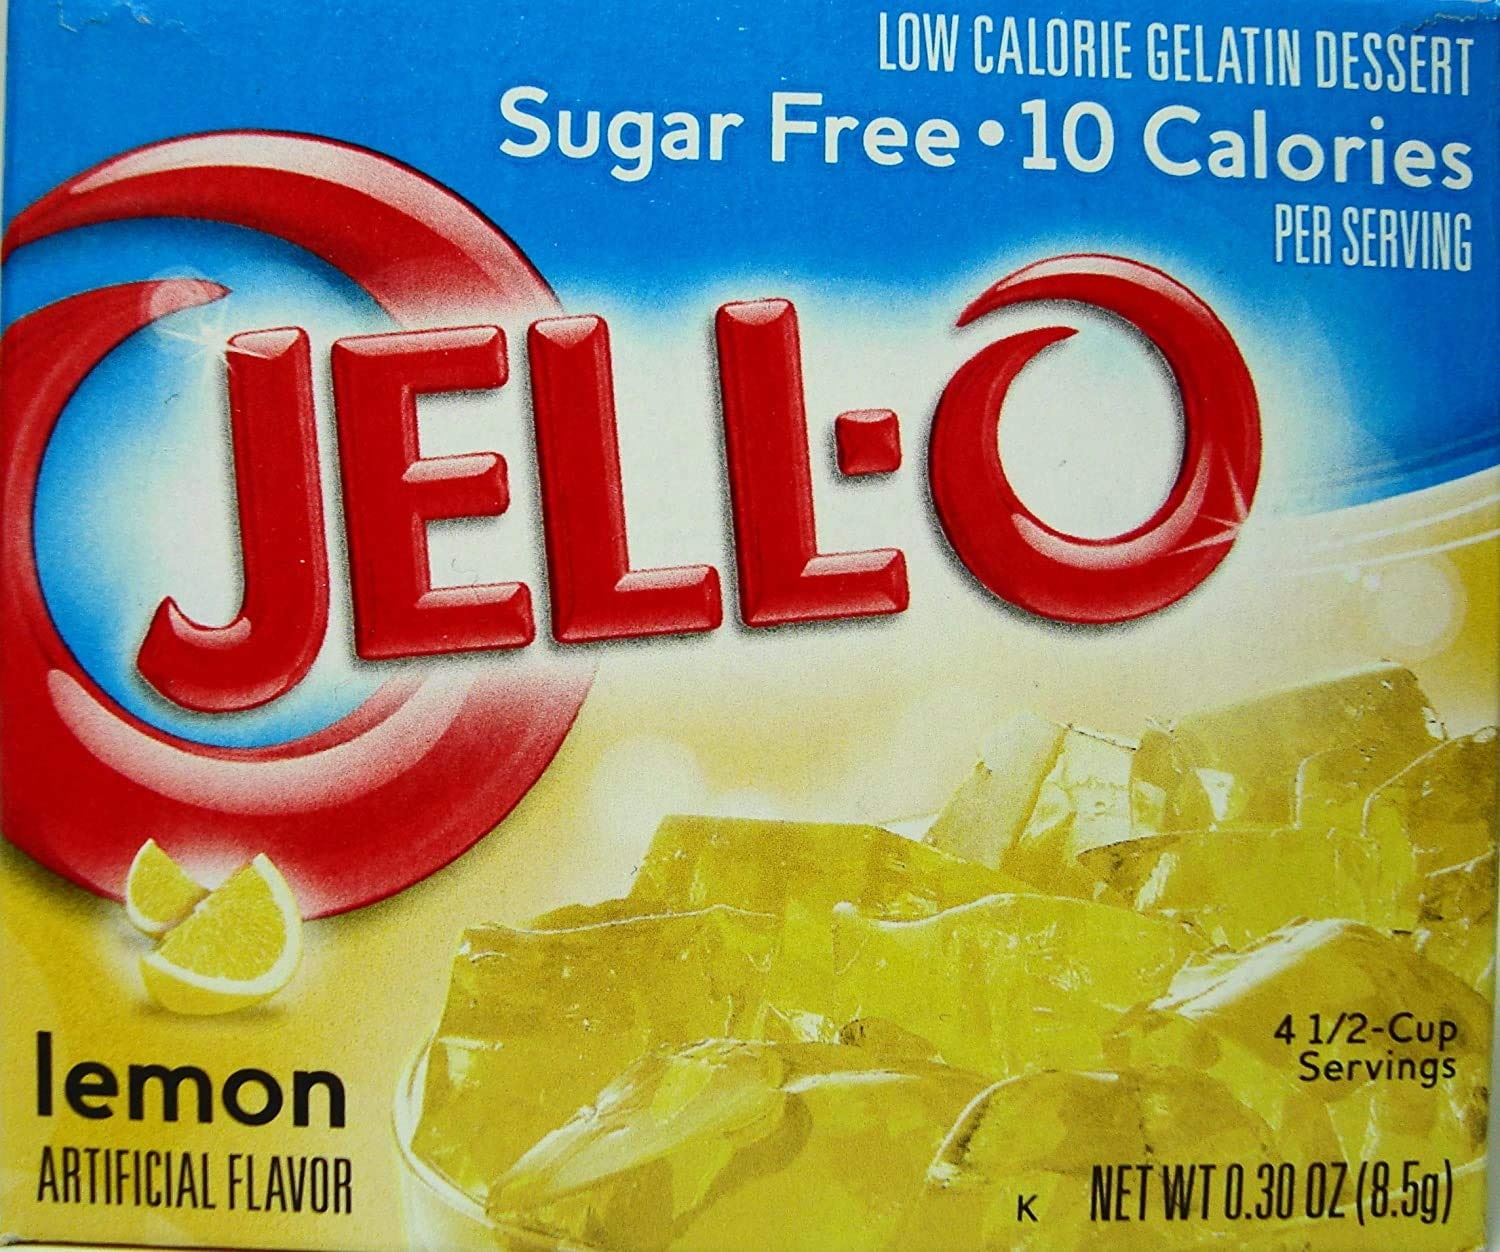
Item Name: Jell-O Lemon Flavor Sugar Free Gelatin (4 Pack)
Value: 1.2
Unit: Ounce

Price: 1.61